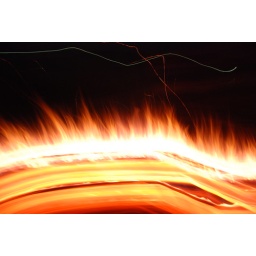
Stock market crash...the DJIA in red, SP500 in orange and government self confidence factor in green.